Metamorphosis (TV series)

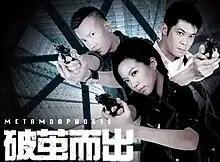

Metamorphosis ( "Breaking Out Of The Shell" in Chinese) is a Singaporean Chinese action thriller drama which is being telecast on Singapore's free-to-air channel, MediaCorp TV Channel 8. It made its debut on 18 September 2007, screening at 9 PM every night on weekdays. The serial consists of 20 episodes.